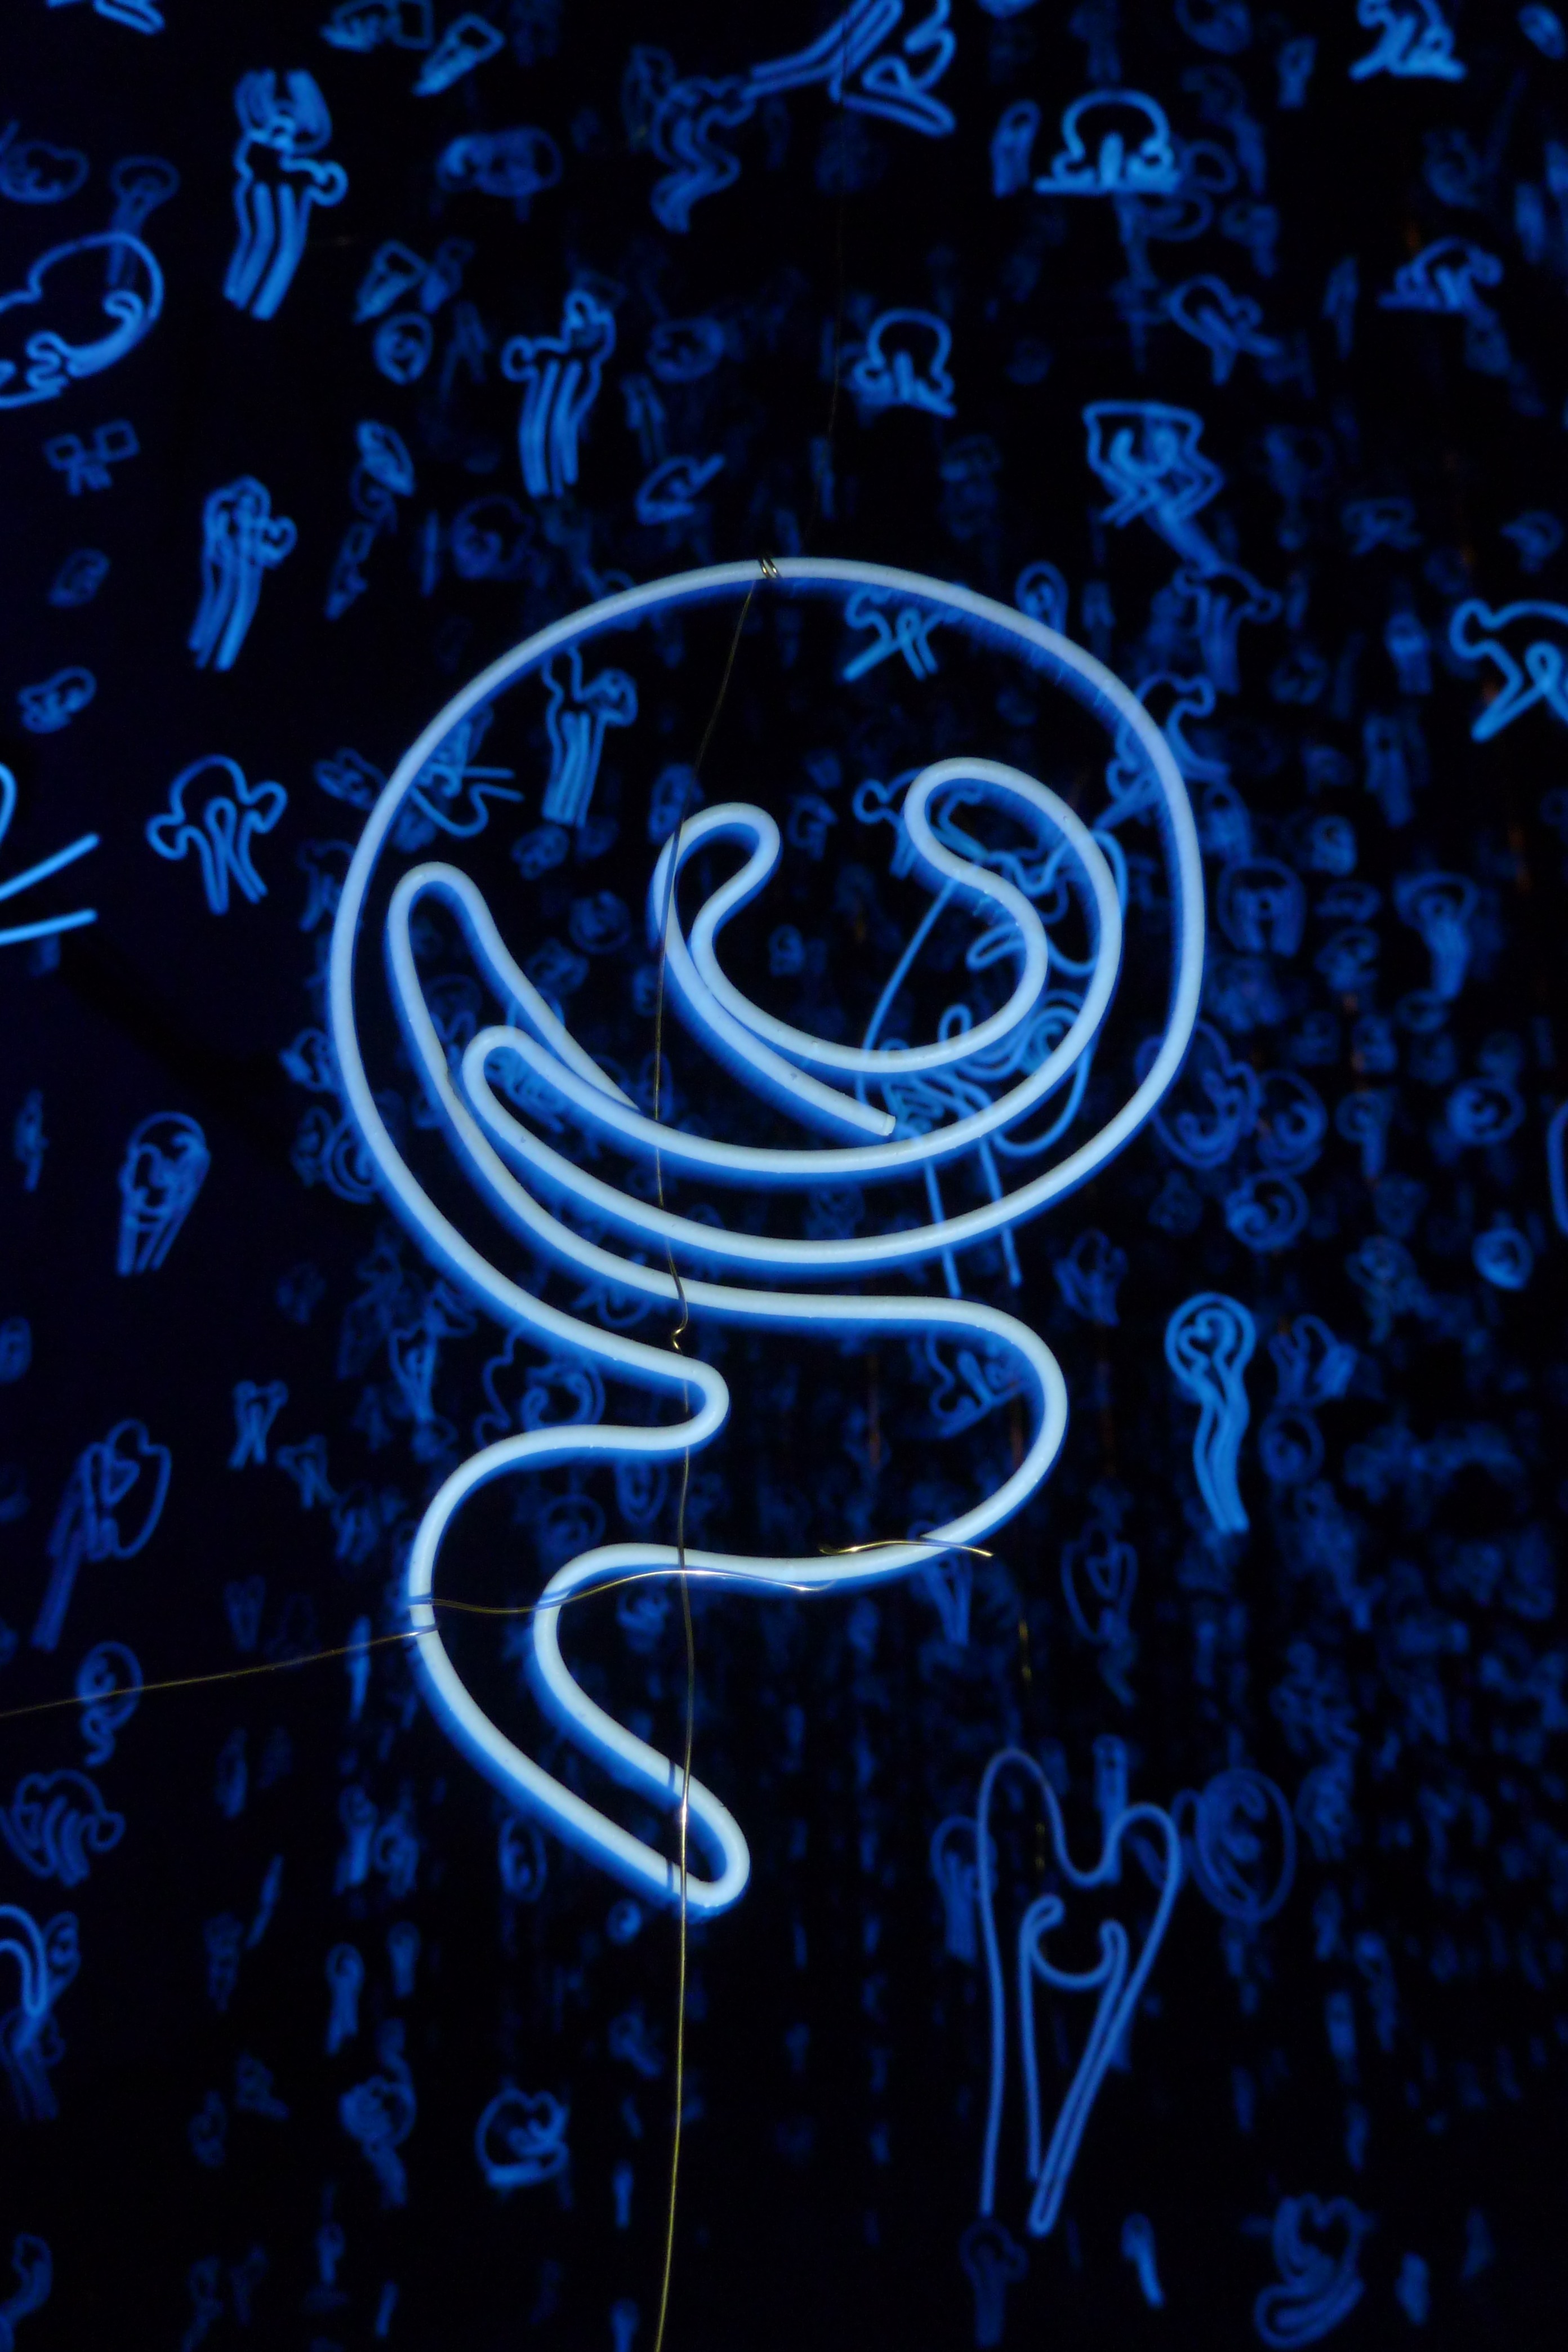
light, number, line, symbol, darkness, blue, modern, circle, font, art, figure, illustration, text, installation, exhibition, zeitgeist, krems, computer wallpaper